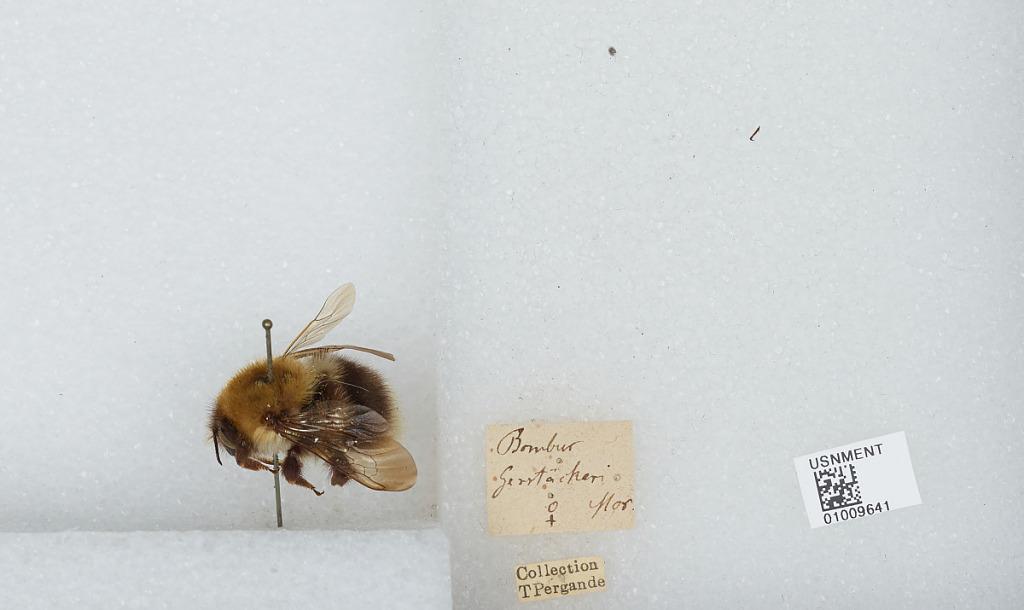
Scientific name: Bombus (Megabombus) gerstaeckeri Morawitz
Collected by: T. Pergande